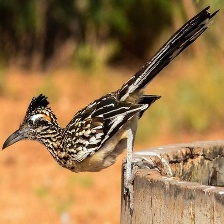
Species: ROADRUNNER
Scientific name: GEOCOCCYX